Raj Koothrappali

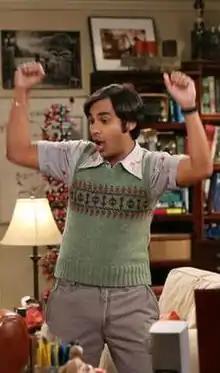
Kunal Nayyar as Raj Koothrappali

Rajesh Ramayan "Raj" Koothrappali, Ph.D. is a fictional character and one of the protagonists on the 2007–2019 CBS television series "The Big Bang Theory", portrayed by British-Indian actor Kunal Nayyar. He is one of four main male characters in the show, alongside Sheldon Cooper, Leonard Hofstadter and Howard Wolowitz to appear in every episode of "The Big Bang Theory". Raj is based on a computer programmer that the show's co-creator, Bill Prady, knew when he was a programmer.